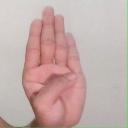
अक्षर: ब